Ilah (cartoons)

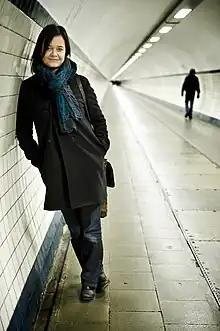
Photograph of Ilah in the Sint-Anna tunnel, or De Voetgangerstunnel, Antwerp.

Ilah is the nom-de-plume of Inge Liesbeth Alfonsina Heremans (Leuven, 25 January 1971), a Belgian comic book artist, mainly known for her "Cordelia" series, a gag-a-day comic about a young woman, which has gained popularity and notoriety for openly but tastefully dealing with themes like sex and masturbation. Ilah is also a prominent illustrator of advertisements for the Antwerp book festival "De Boekenbeurs" and the bus company "De Lijn".